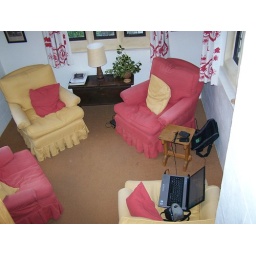
The living room (or laptop room) is on. the fifth floor of the tower. Great views in all directions.